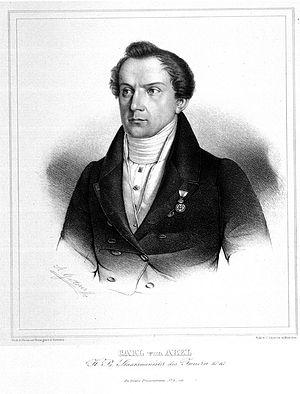
Le conseil de Régence grec est l'organe qui gouverne le royaume hellène durant la minorité d'Othon Iᵉʳ de Grèce, entre 1833 et 1835. Présidé par le comte Josef Ludwig von Armansperg, ce conseil comprend également le comte Georg Ludwig von Maurer et le général Carl Wilhelm von Heideck. Jusqu'en 1834, il comprend en outre un membre consultatif, le secrétaire Karl von Abel.
Karl von Abel est un homme politique bavarois né en 1788 et mort en 1859.
Othon Iᵉʳ de Grèce, prince de Bavière puis roi de Grèce, est né au Schloss Mirabell de Salzbourg, en actuelle Autriche, le 1ᵉʳ juin 1815, et mort à Bamberg, en Bavière, le 26 juillet 1867. Membre de la maison de Wittelsbach, il est choisi par les grandes puissances pour devenir le premier souverain de la Grèce moderne en 1832. Autoritaire et incapable d'assurer la continuité de sa dynastie, il est renversé par les révolutionnaires hellènes en 1862.